Victor Gruen

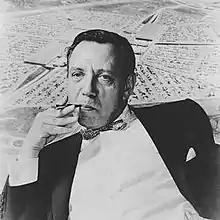

Victor David Gruen, born Viktor David Grünbaum (July 18, 1903 – February 14, 1980), was an Austrian-American architect best known as a pioneer in the design of shopping malls in the United States. He is also noted for his urban revitalization proposals, described in his writings and applied in master plans such as for Fort Worth, Texas (1955), Kalamazoo, Michigan (1958) and Fresno, California (1965). An advocate of prioritizing pedestrians over cars in urban cores, he was also the designer of the first outdoor pedestrian mall in the United States, the Kalamazoo Mall.